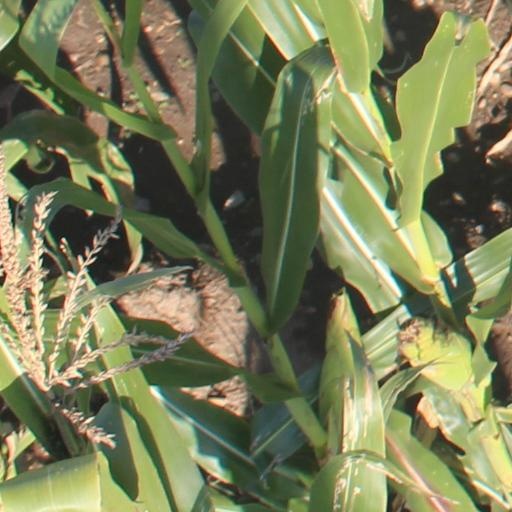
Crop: maize; corn